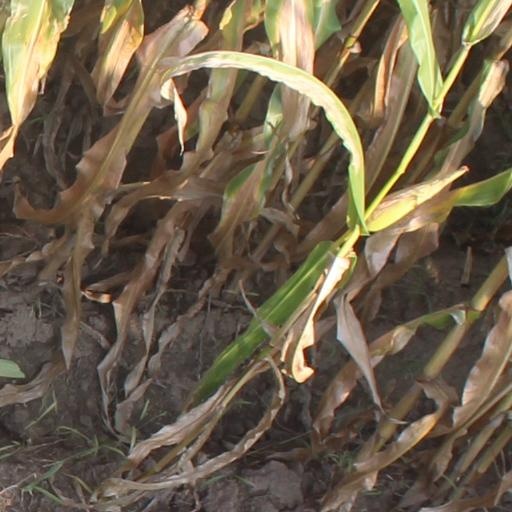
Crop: maize; corn